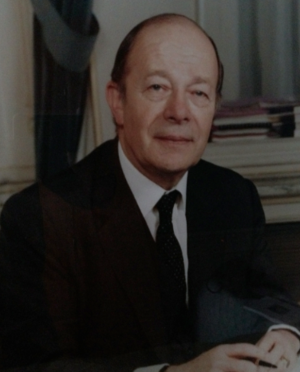
Homme politique
Philippe Mestre, né le 23 août 1927 à Talmont, dans la Vendée, et mort le 25 avril 2017 à Paris, est un homme politique français.
Cet article présente la liste des membres du gouvernement français chargés des Anciens Combattants et Pensionnés.